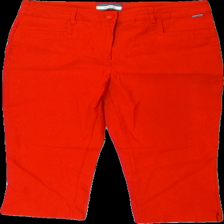
View: front
Type: Trousers
Category: Ladies
Brand: Not in the list
Brand text on label: c.ro
Colors: Red
Material: 61% nylone 39% viscose
Cut: Regular
Size: 38
Season: All
Damage location: bottom center
Damage 2 location: bottom right
Damage 3 location: middle left
Price range: 50-100
Recommended usage: Reuse
Description: röda knäbyxor